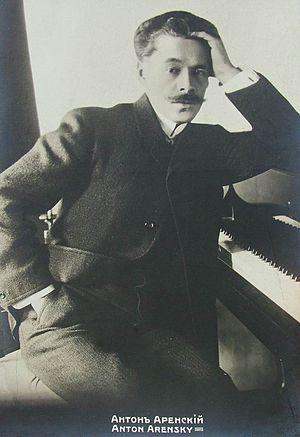
Anton Stepanovitj Arenskij
Anton Stepanovitj Arenskij var en russisk komponist, konservatorielærer og kordirigent.